Mediterranean and Middle East theatre of World War II

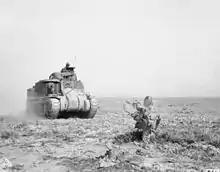
An M3 Lee tank of U.S. 1st Armored Division advancing to support American forces during the Battle at Kasserine Pass

Following the Japanese attack on Pearl Harbor on 7 December 1941, the United States joined the war. On 8 November 1942, American forces entered combat in North Africa with Operation Torch, which "transformed the Mediterranean from a British to an Allied theater of war", "succeeding operations in the Mediterranean area proved far more extensive than intended. One undertaking was to lead to the next".